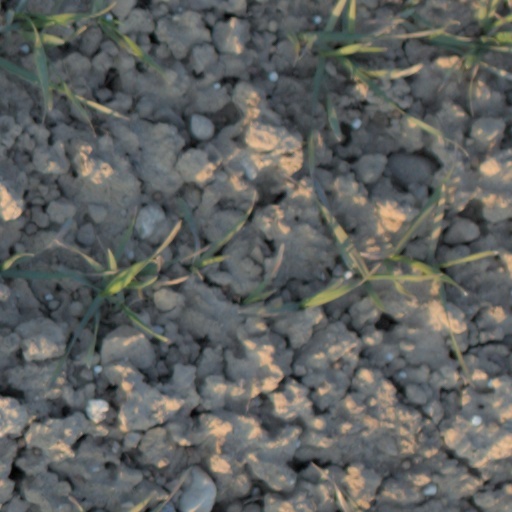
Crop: wheat